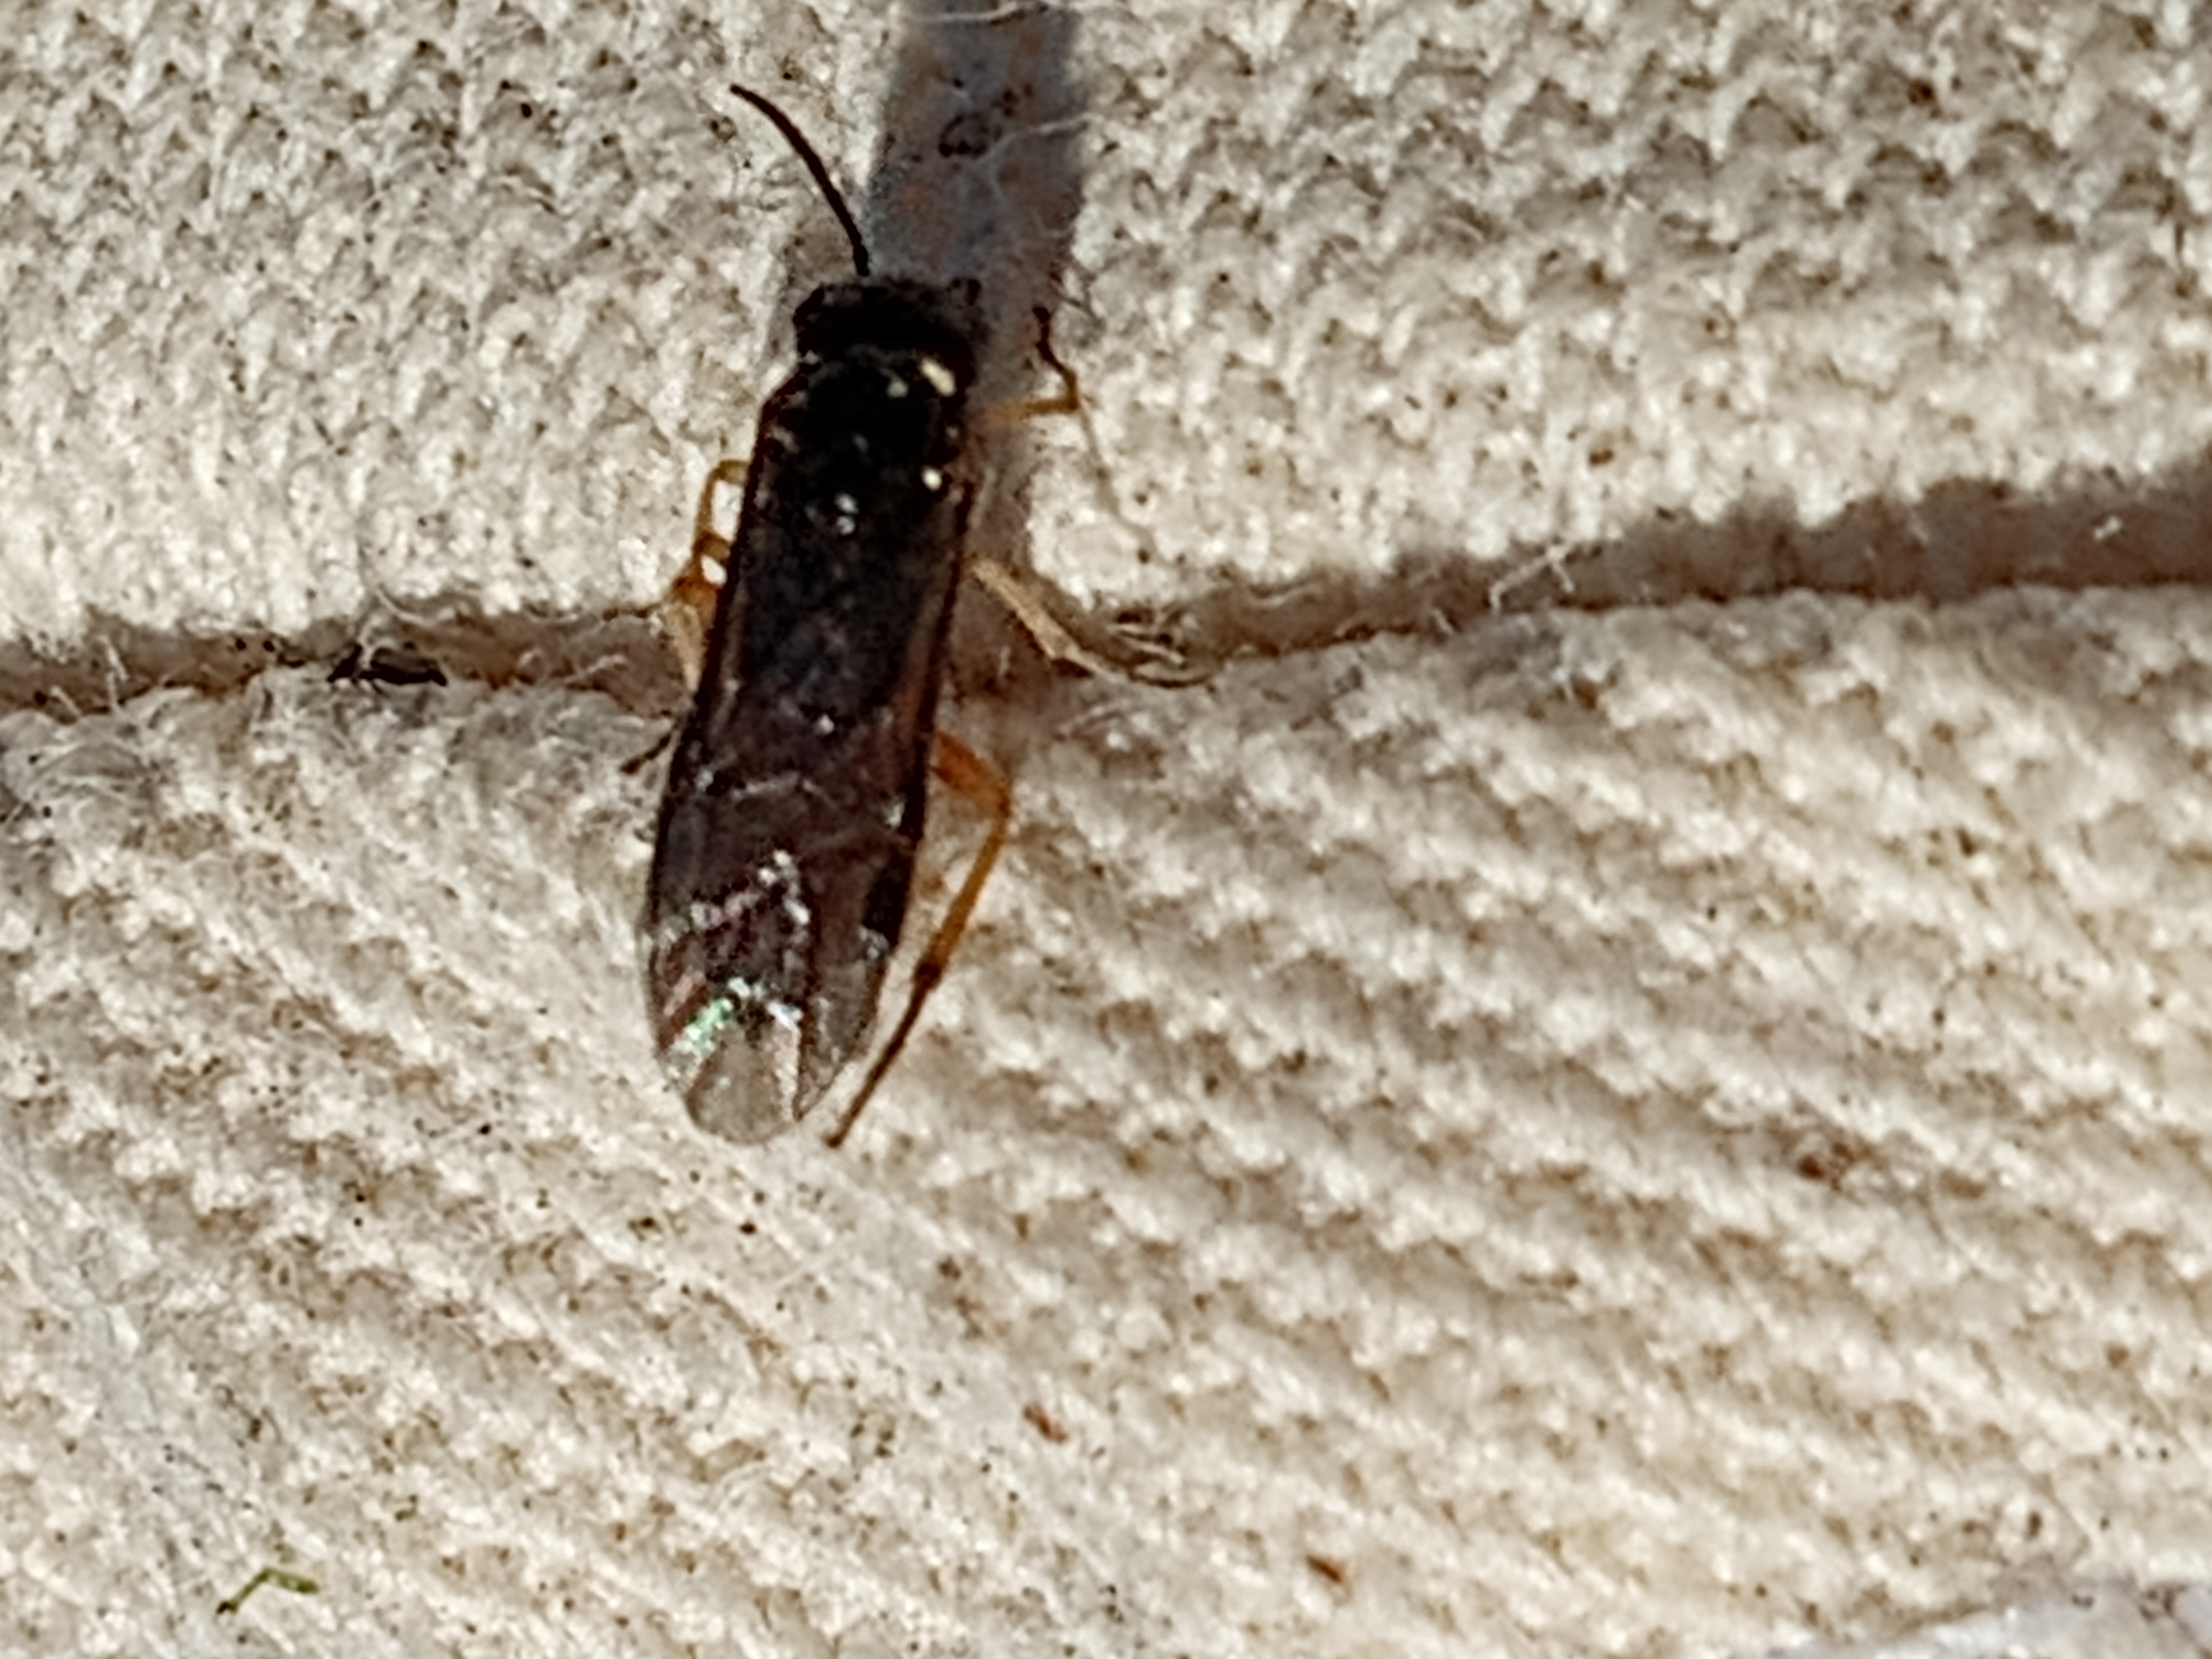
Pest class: occasional_pest